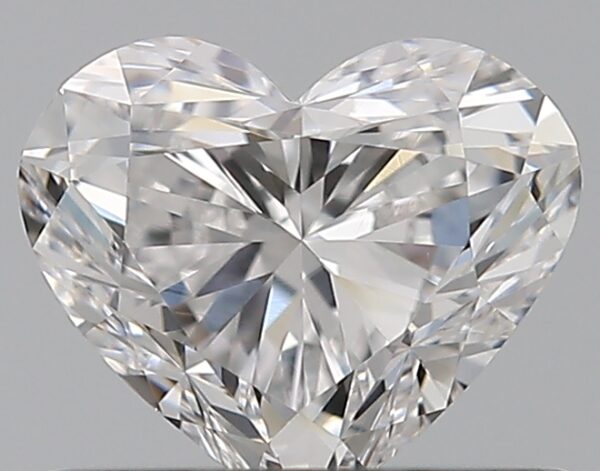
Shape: heart
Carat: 0.5
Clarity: VVS2
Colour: D
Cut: VG
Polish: EX
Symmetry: VG
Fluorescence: ST
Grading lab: GIA
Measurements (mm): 4.68 x 5.56 x 3.13